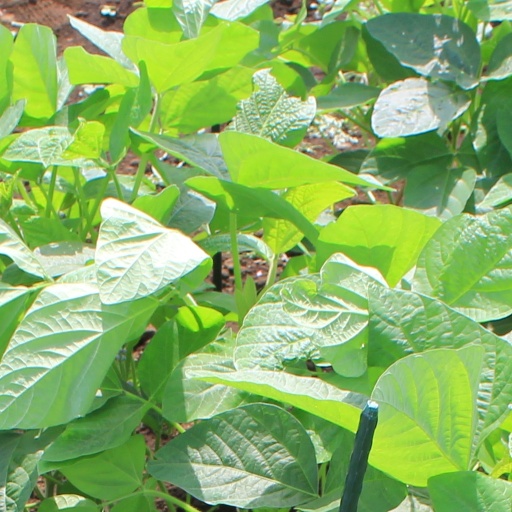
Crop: soybean